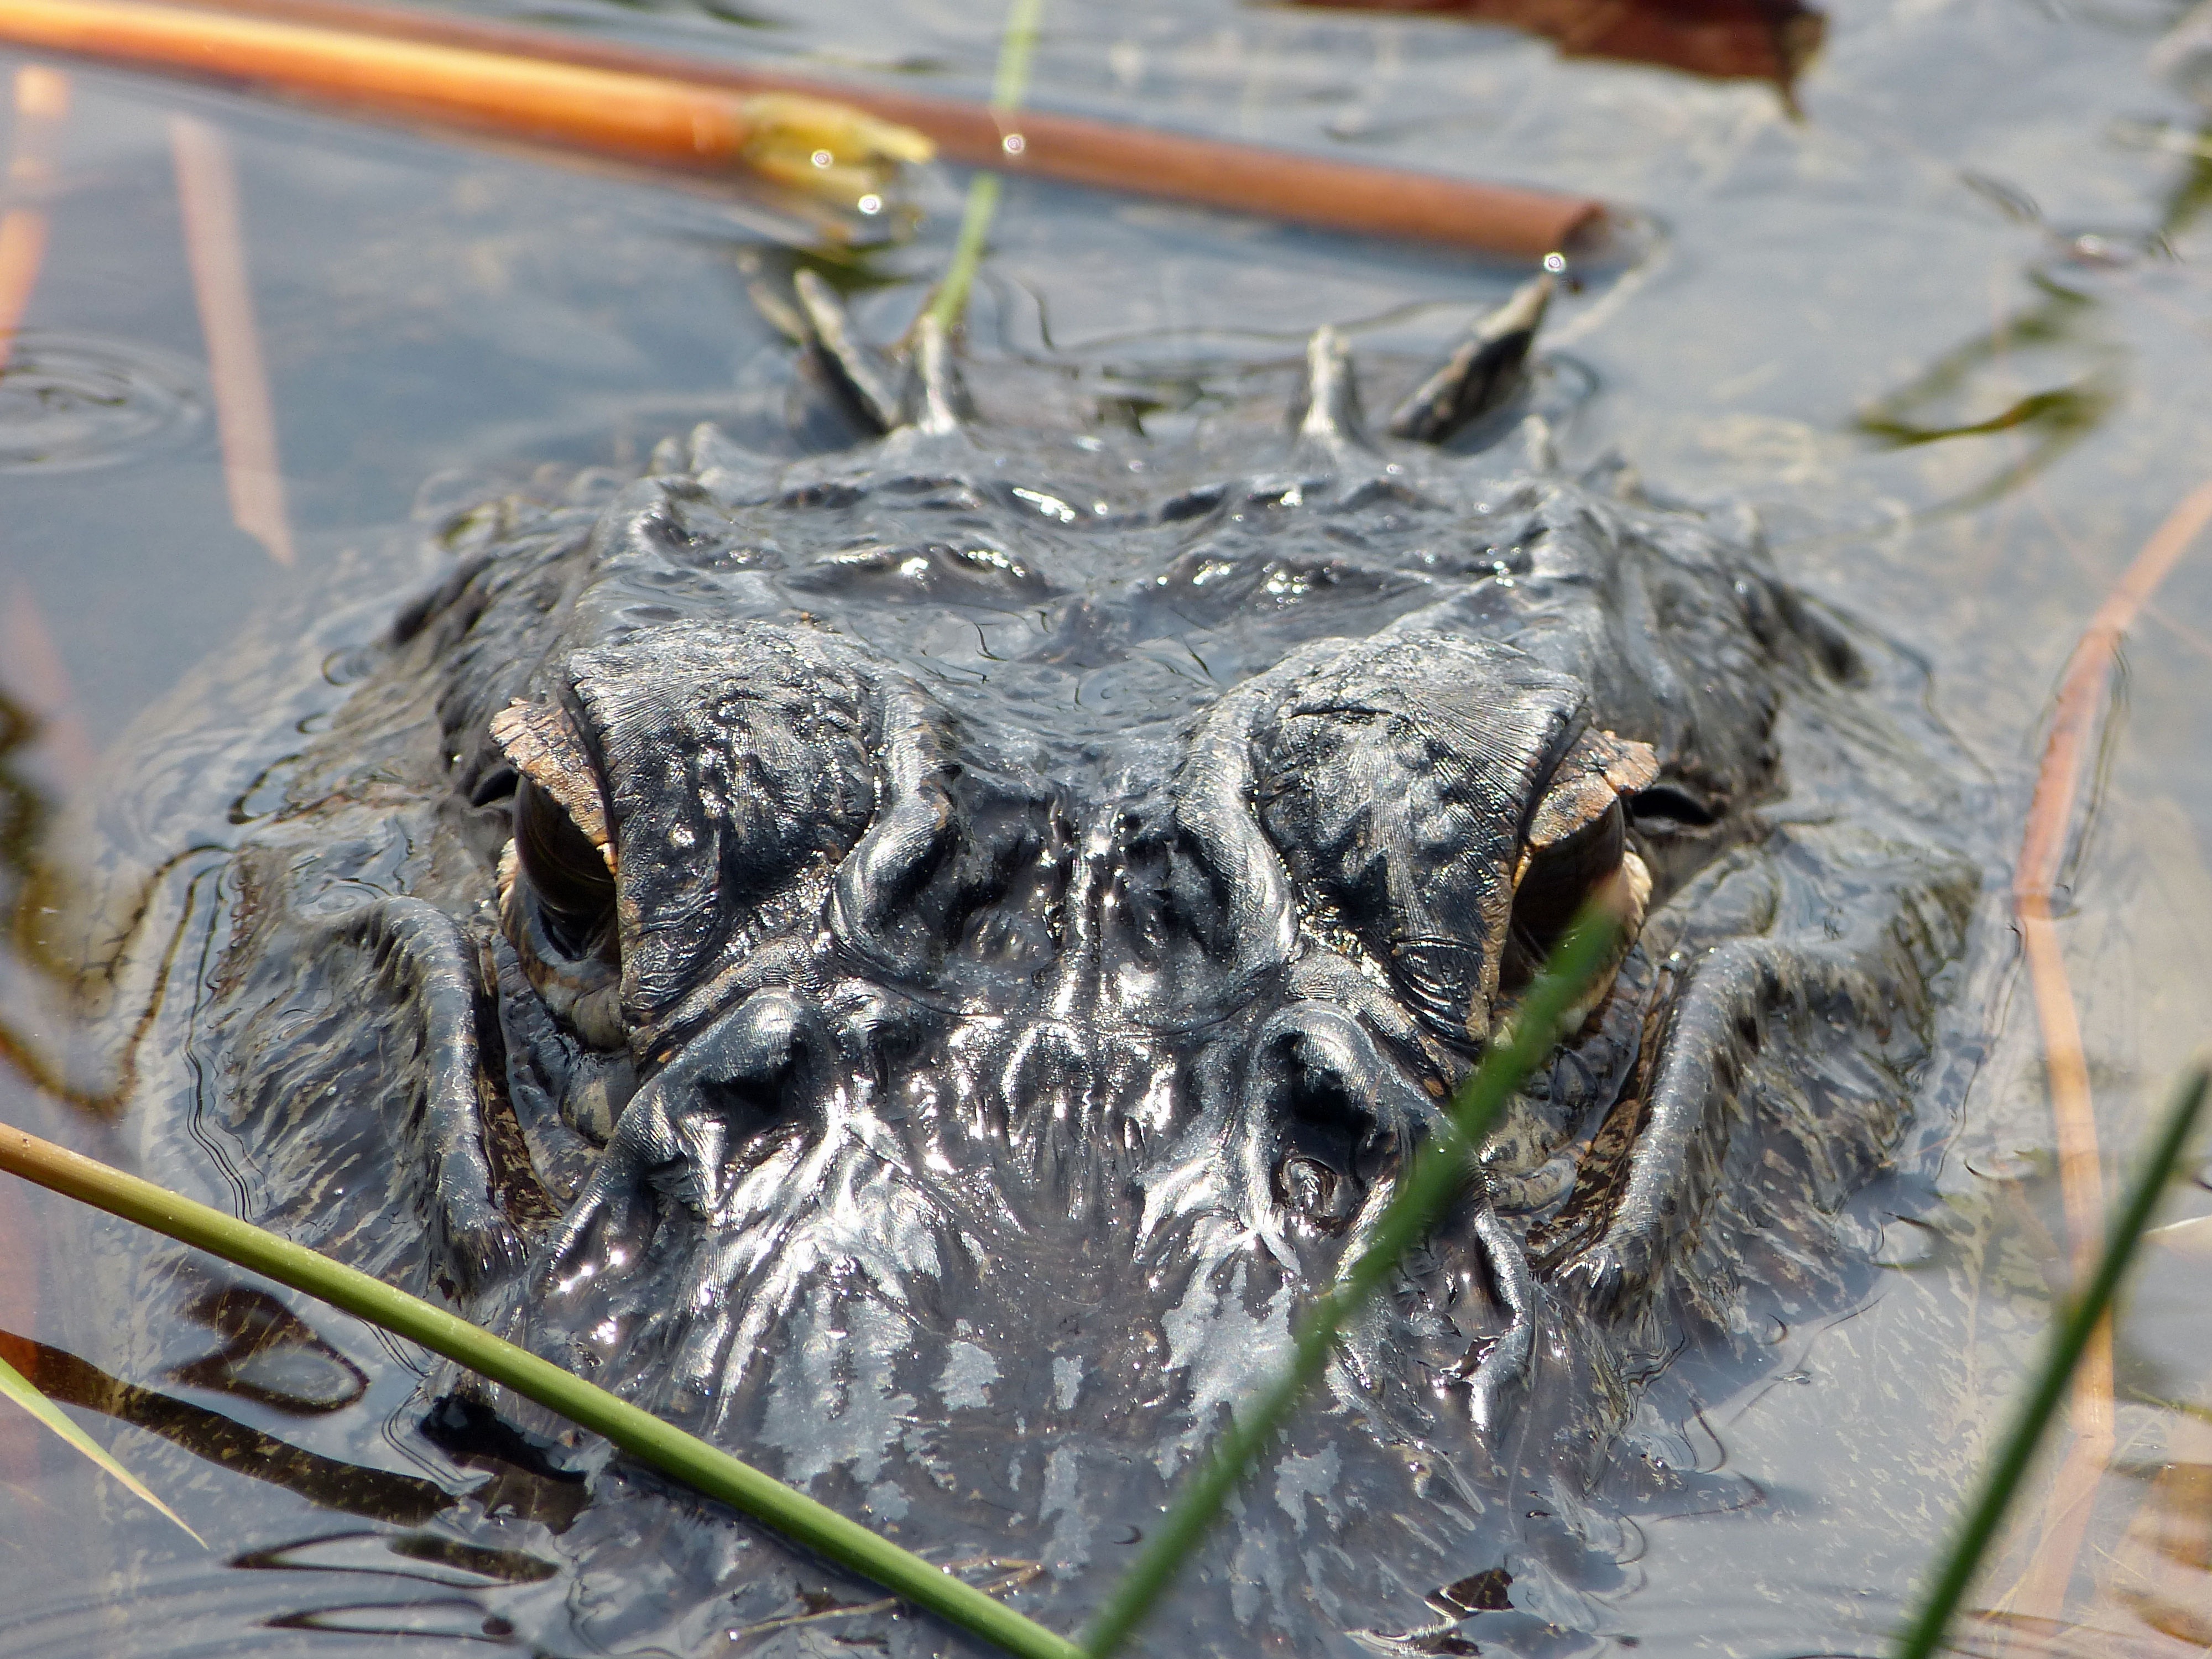
wildlife, usa, reptile, amphibian, fauna, alligator, florida, everglades